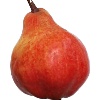
Label: red_pear